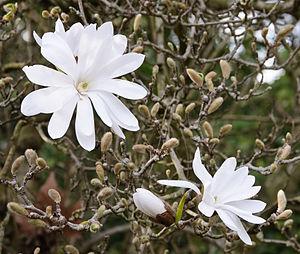
Fleurs et boutons de magnolia étoilé (Magnolia stellata) dans le parc de Bagatelle, (Paris, France)
Le Magnolia étoilé, Magnolia stellata, est un arbuste à floraison printanière originaire du Japon.